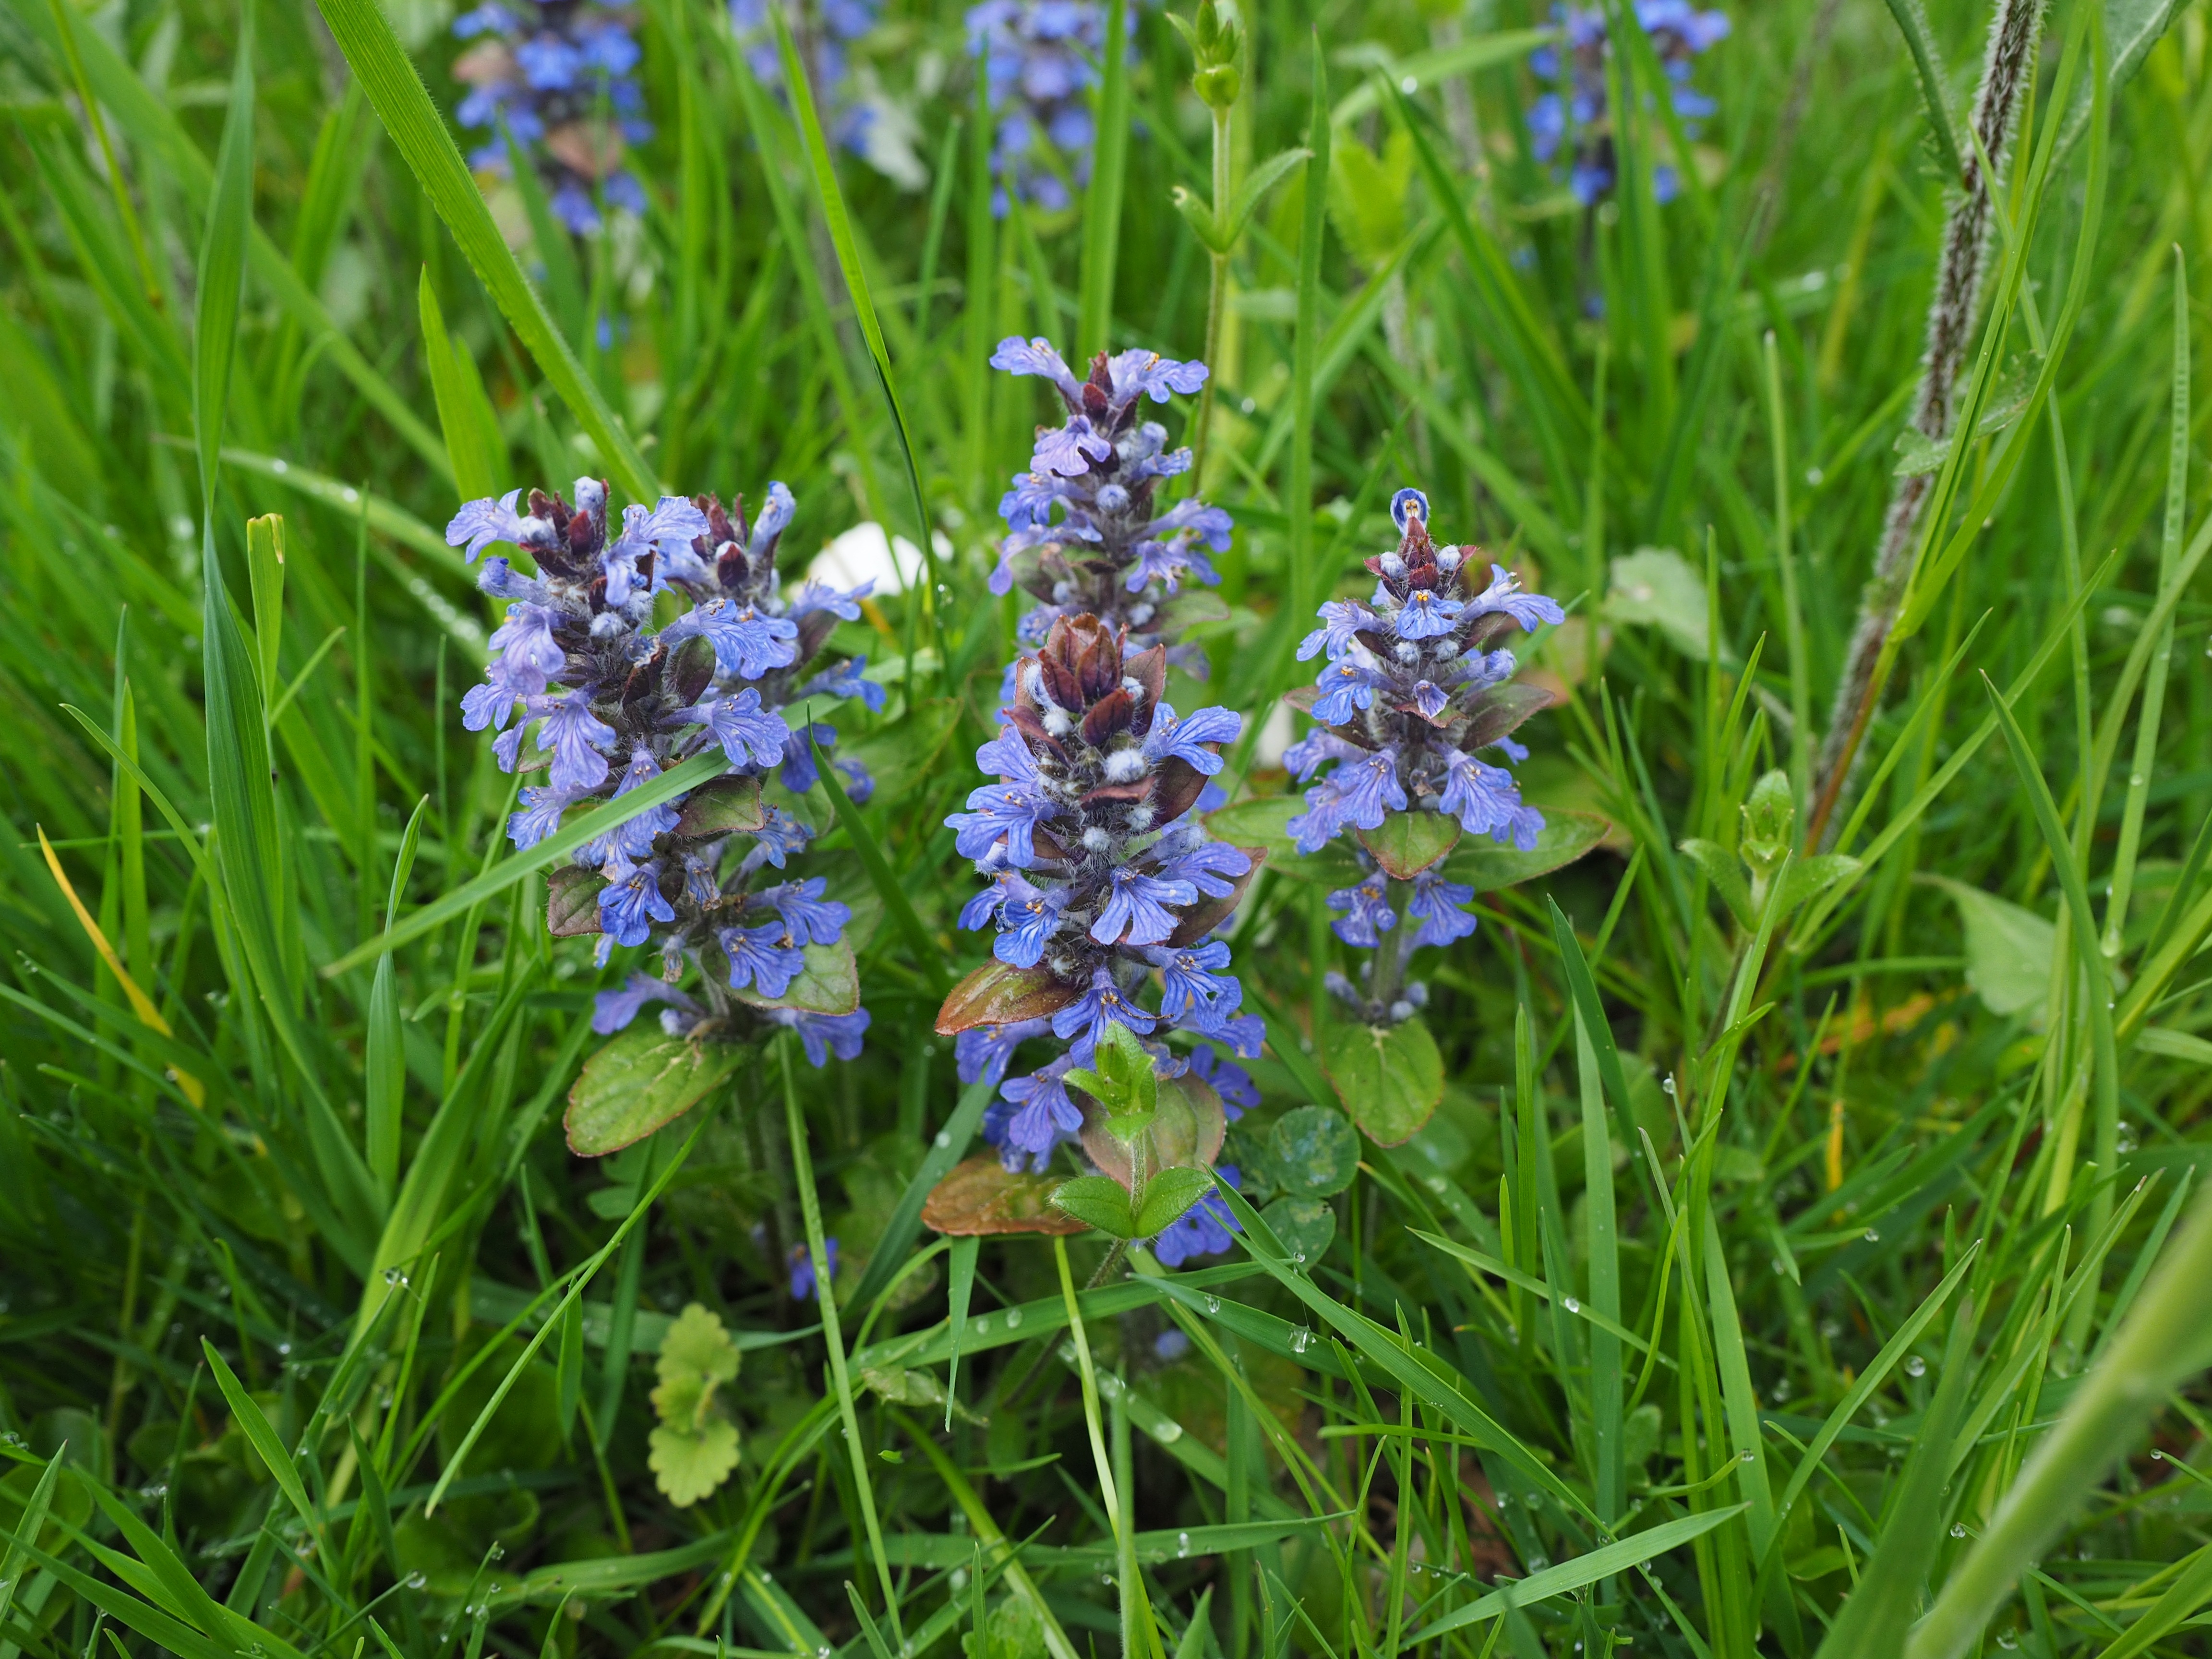
nature, grass, plant, meadow, prairie, flower, herb, blue, flora, lavender, wildflower, flowers, wild plant, pointed flower, medicinal plant, inflorescence, flowering plant, ajuga, lamiaceae, wildblue, bugle, ajuga g nsel, ajuga reptans, grass family, land plant, english lavender